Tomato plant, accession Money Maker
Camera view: horizontal (90 deg, fisheye); turntable rotation: 330 degrees
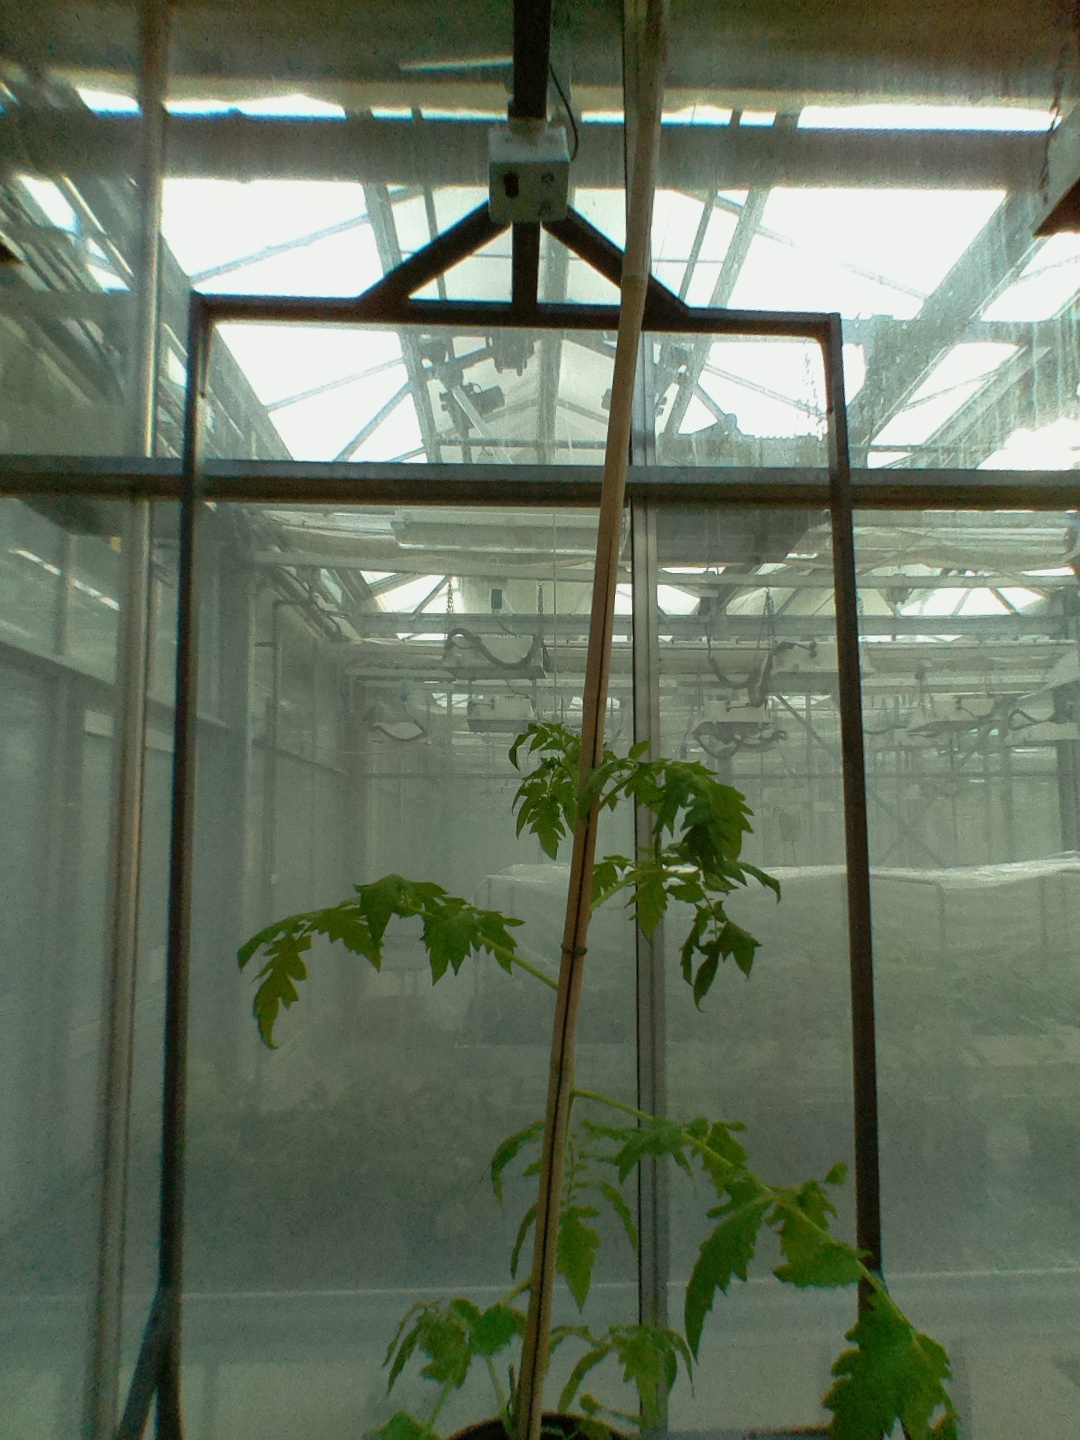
BBCH growth stage 53: 3 inflorescences visible